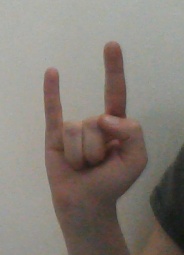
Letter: la